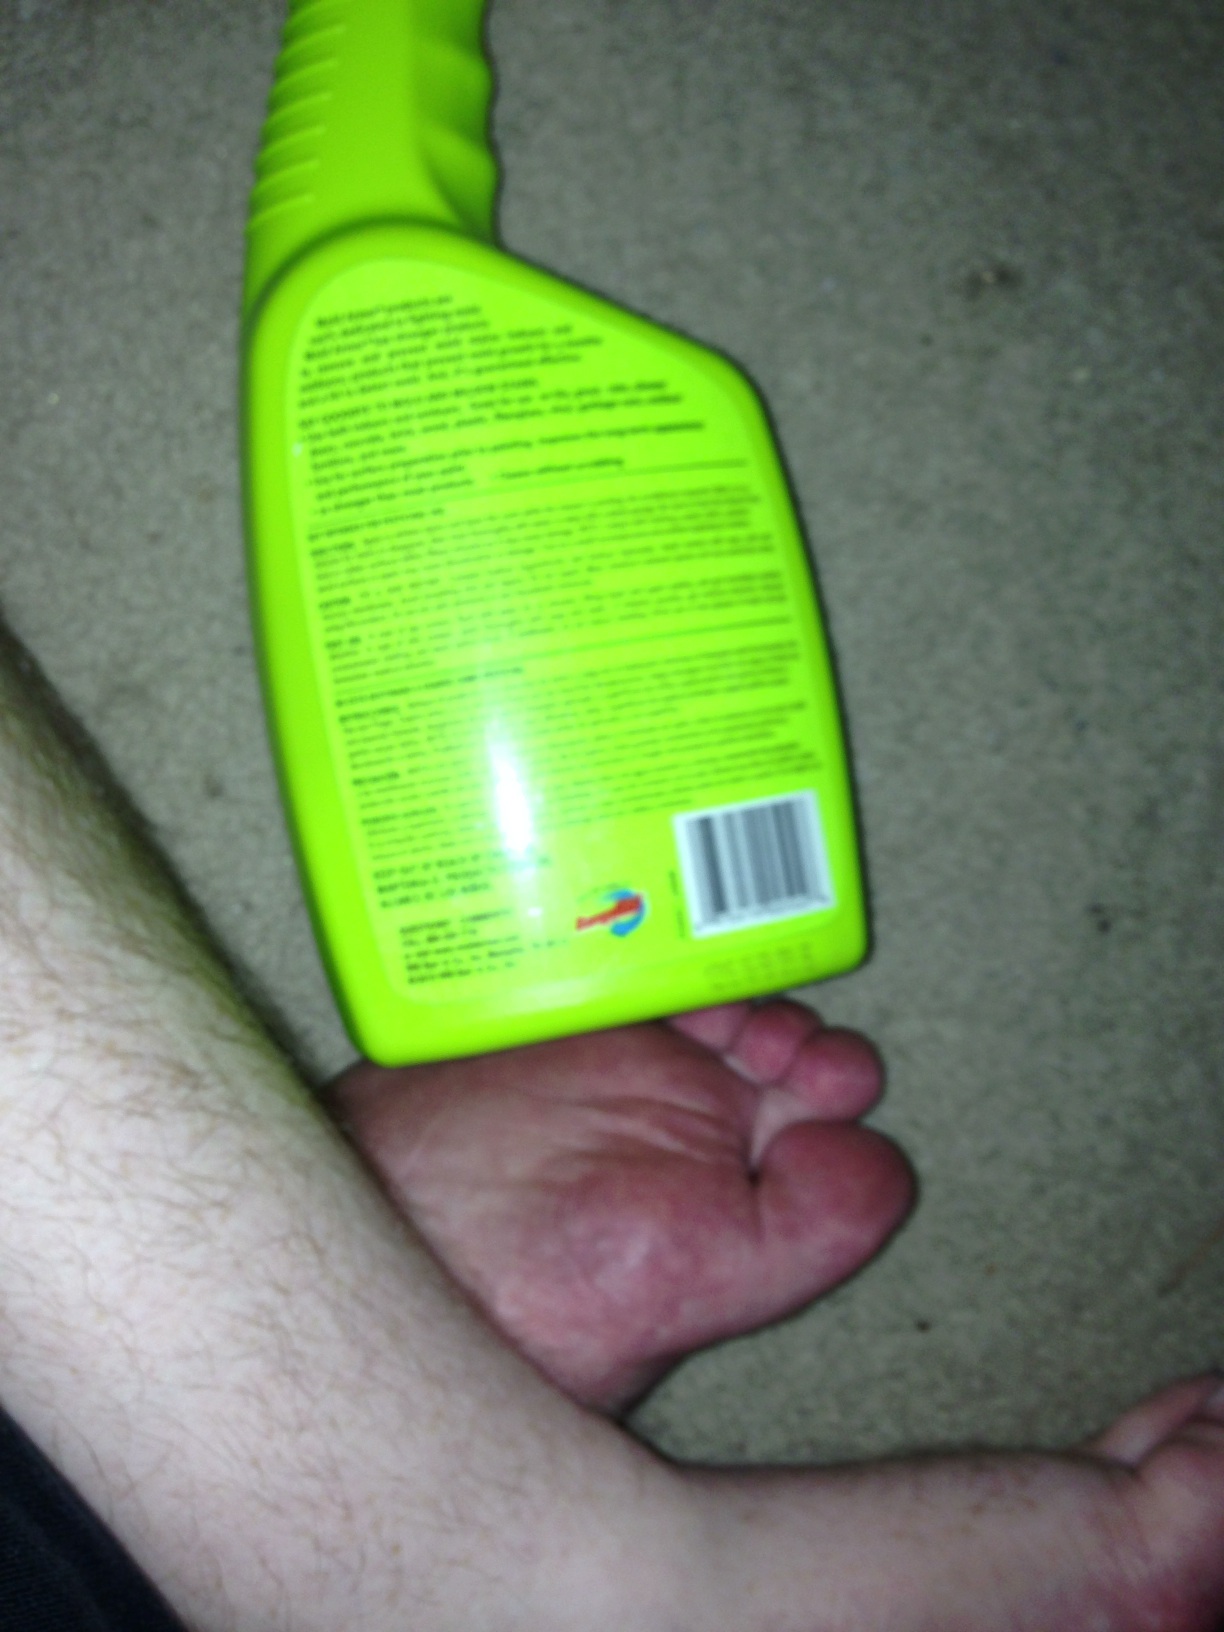Question: What is the name of this product?
Answer: unanswerable